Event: Nepal Earthquake
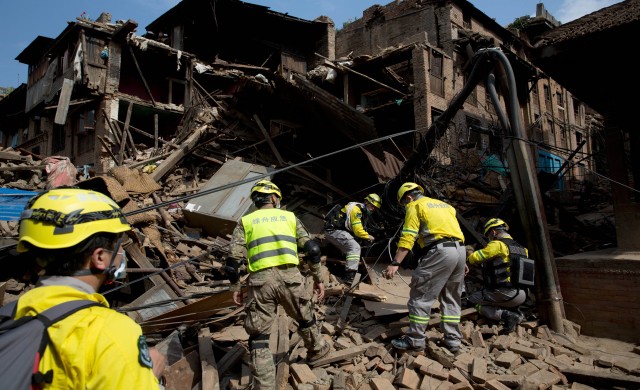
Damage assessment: damage